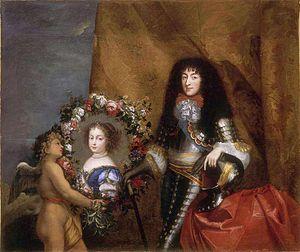
Philippe de France, prés du portrait de sa fille aînée, Marie-Louise d'Orléans